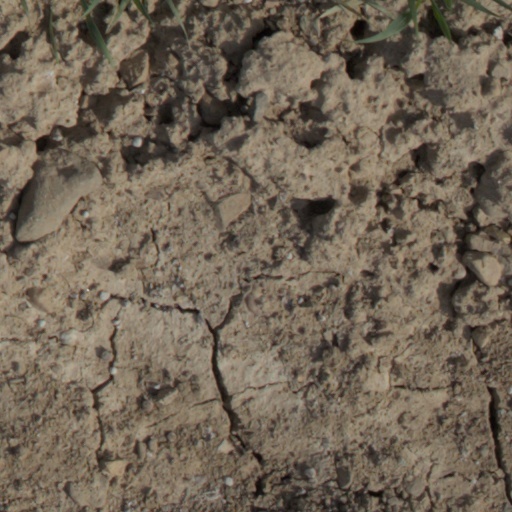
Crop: wheat